Oni Buchanan

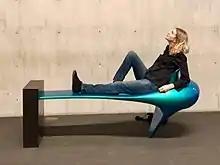
Buchanan at the Museum of Fine Arts, Boston

Oni Buchanan (born 1975) is an American poet, and pianist. Her poetry collections include "Spring" (University of Illinois Press, 2008), a 2007 National Poetry Series winner, as well as "Must a Violence" (2012) and "Time Being" (2020), both published by the University of Iowa Press. Her first book, "What Animal", came out with the University of Georgia Press in 2003. Her discography includes three solo piano CDs on the independent Velvet Ear Records label. Her concert programming is often interdisciplinary in nature. She has performed solo recitals throughout the United States and abroad.